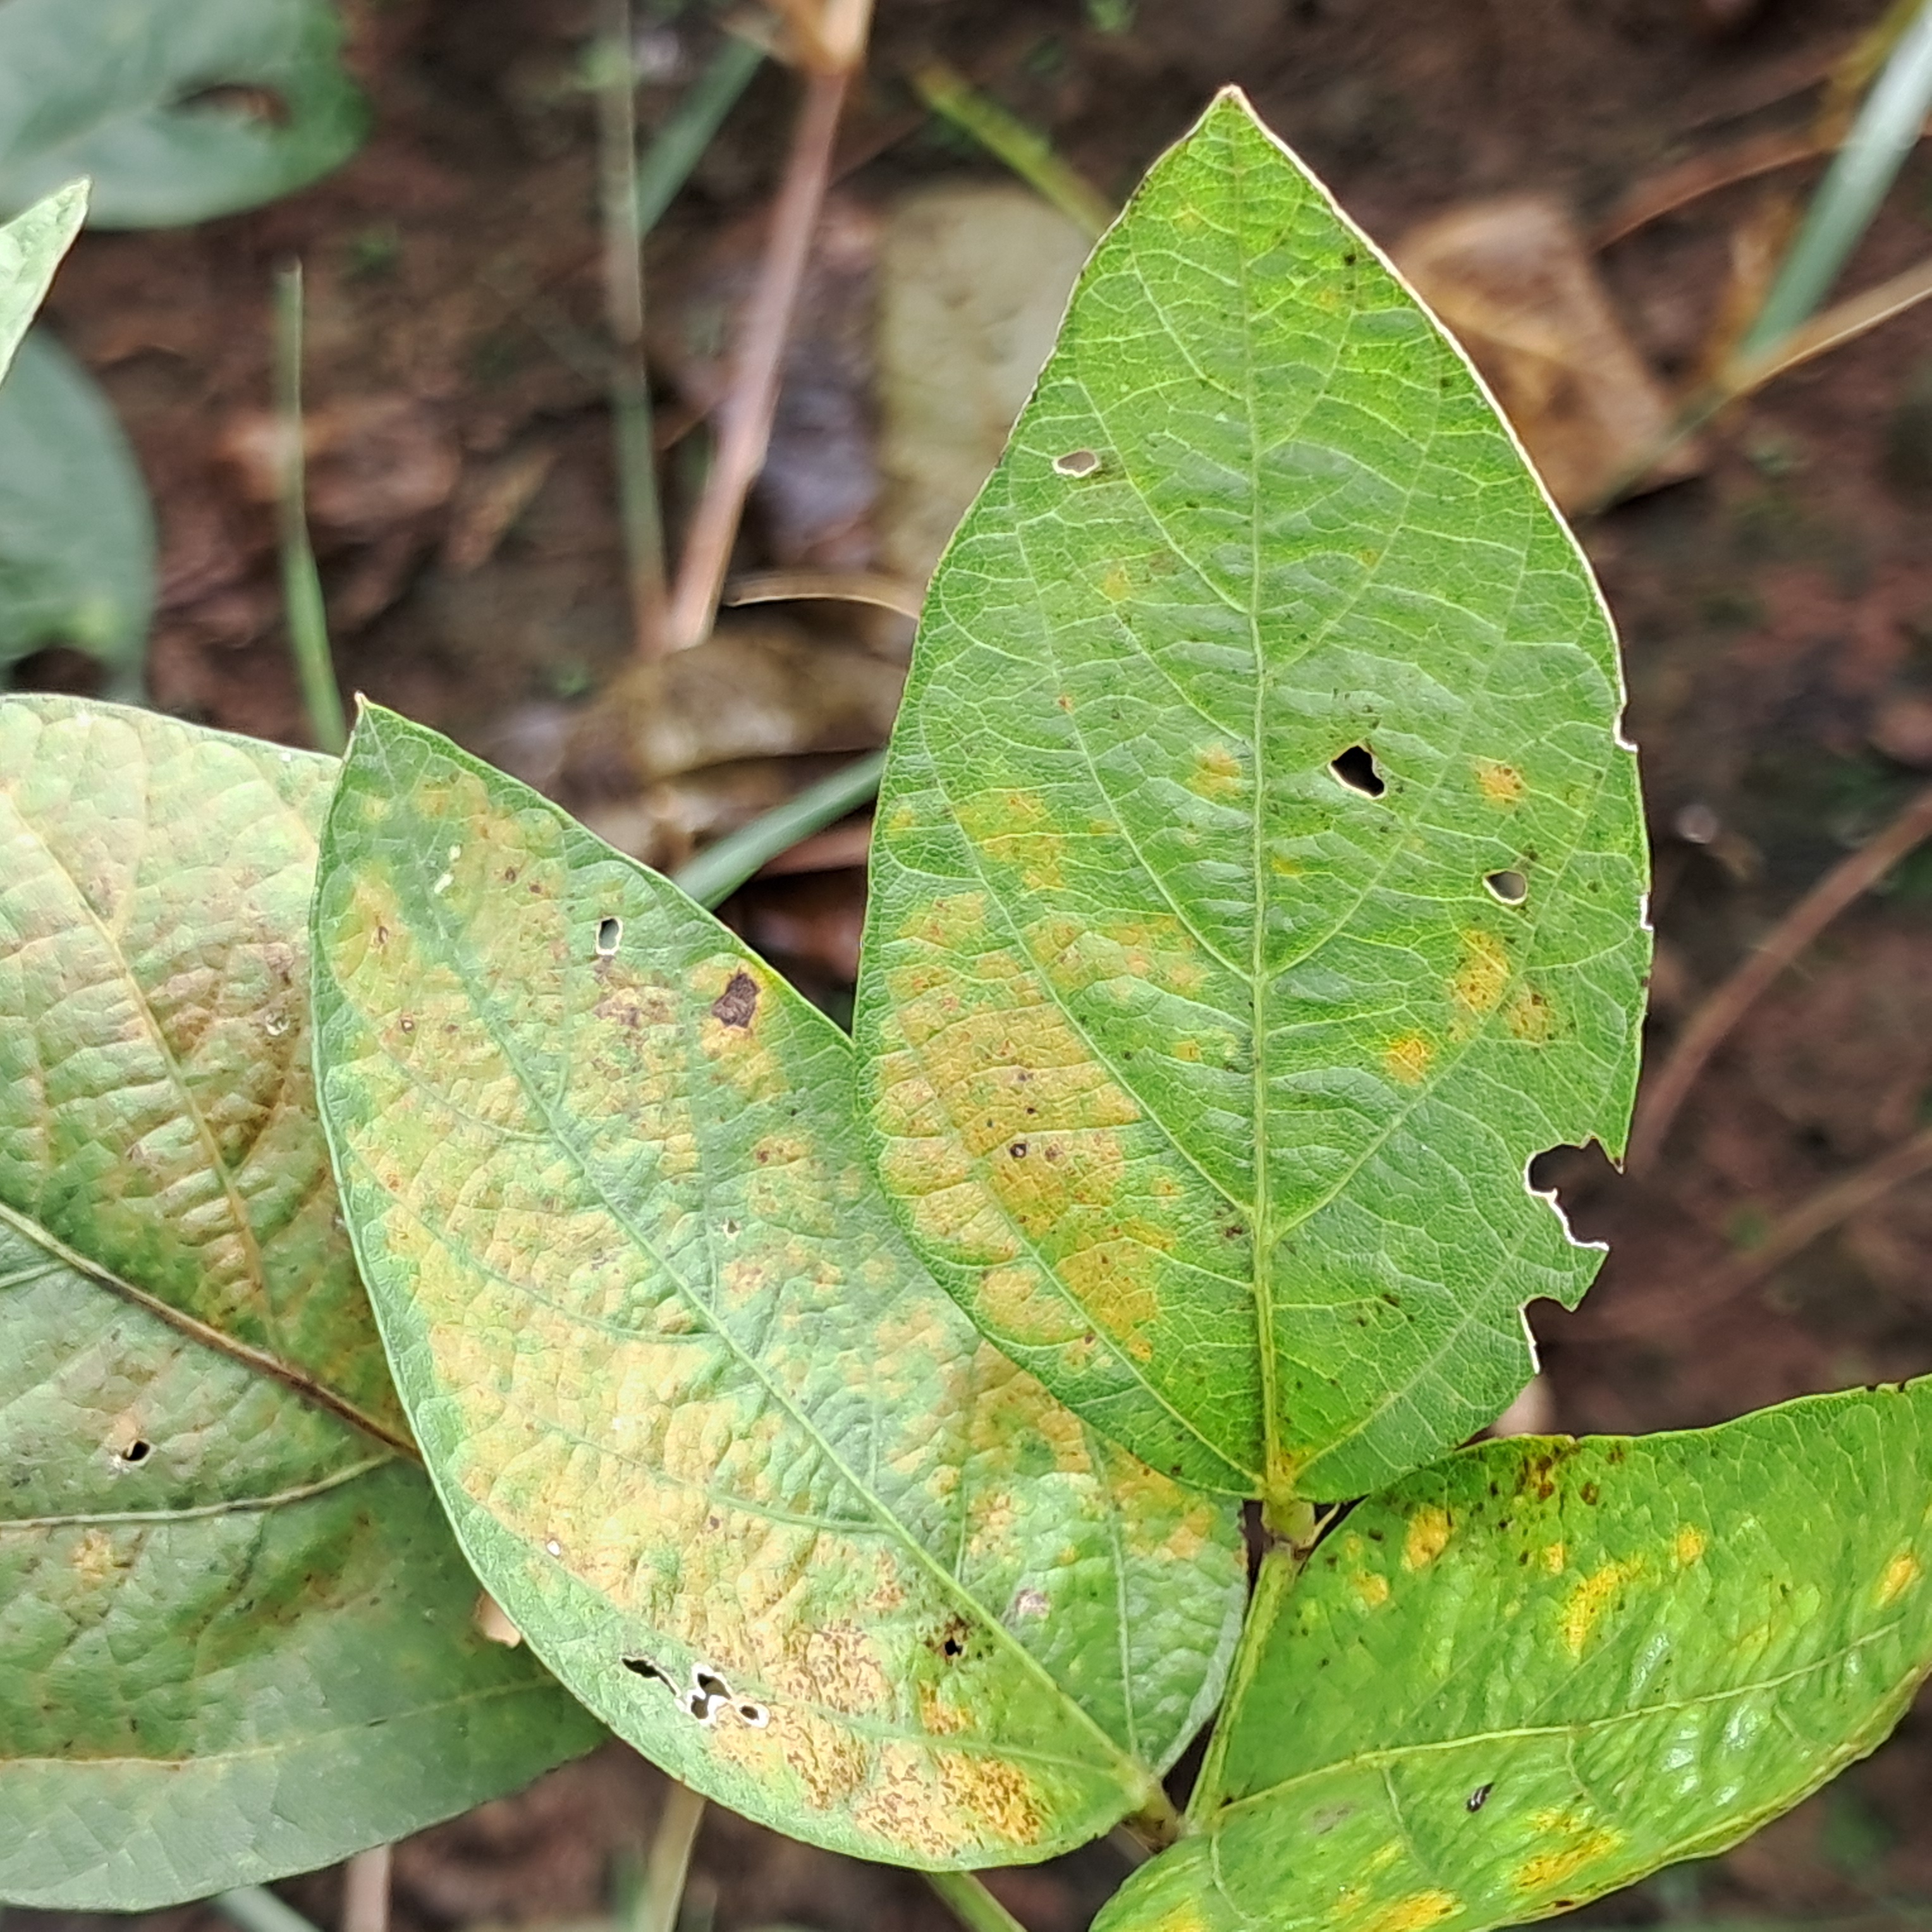
Label: Spectoria_Brown_Spot